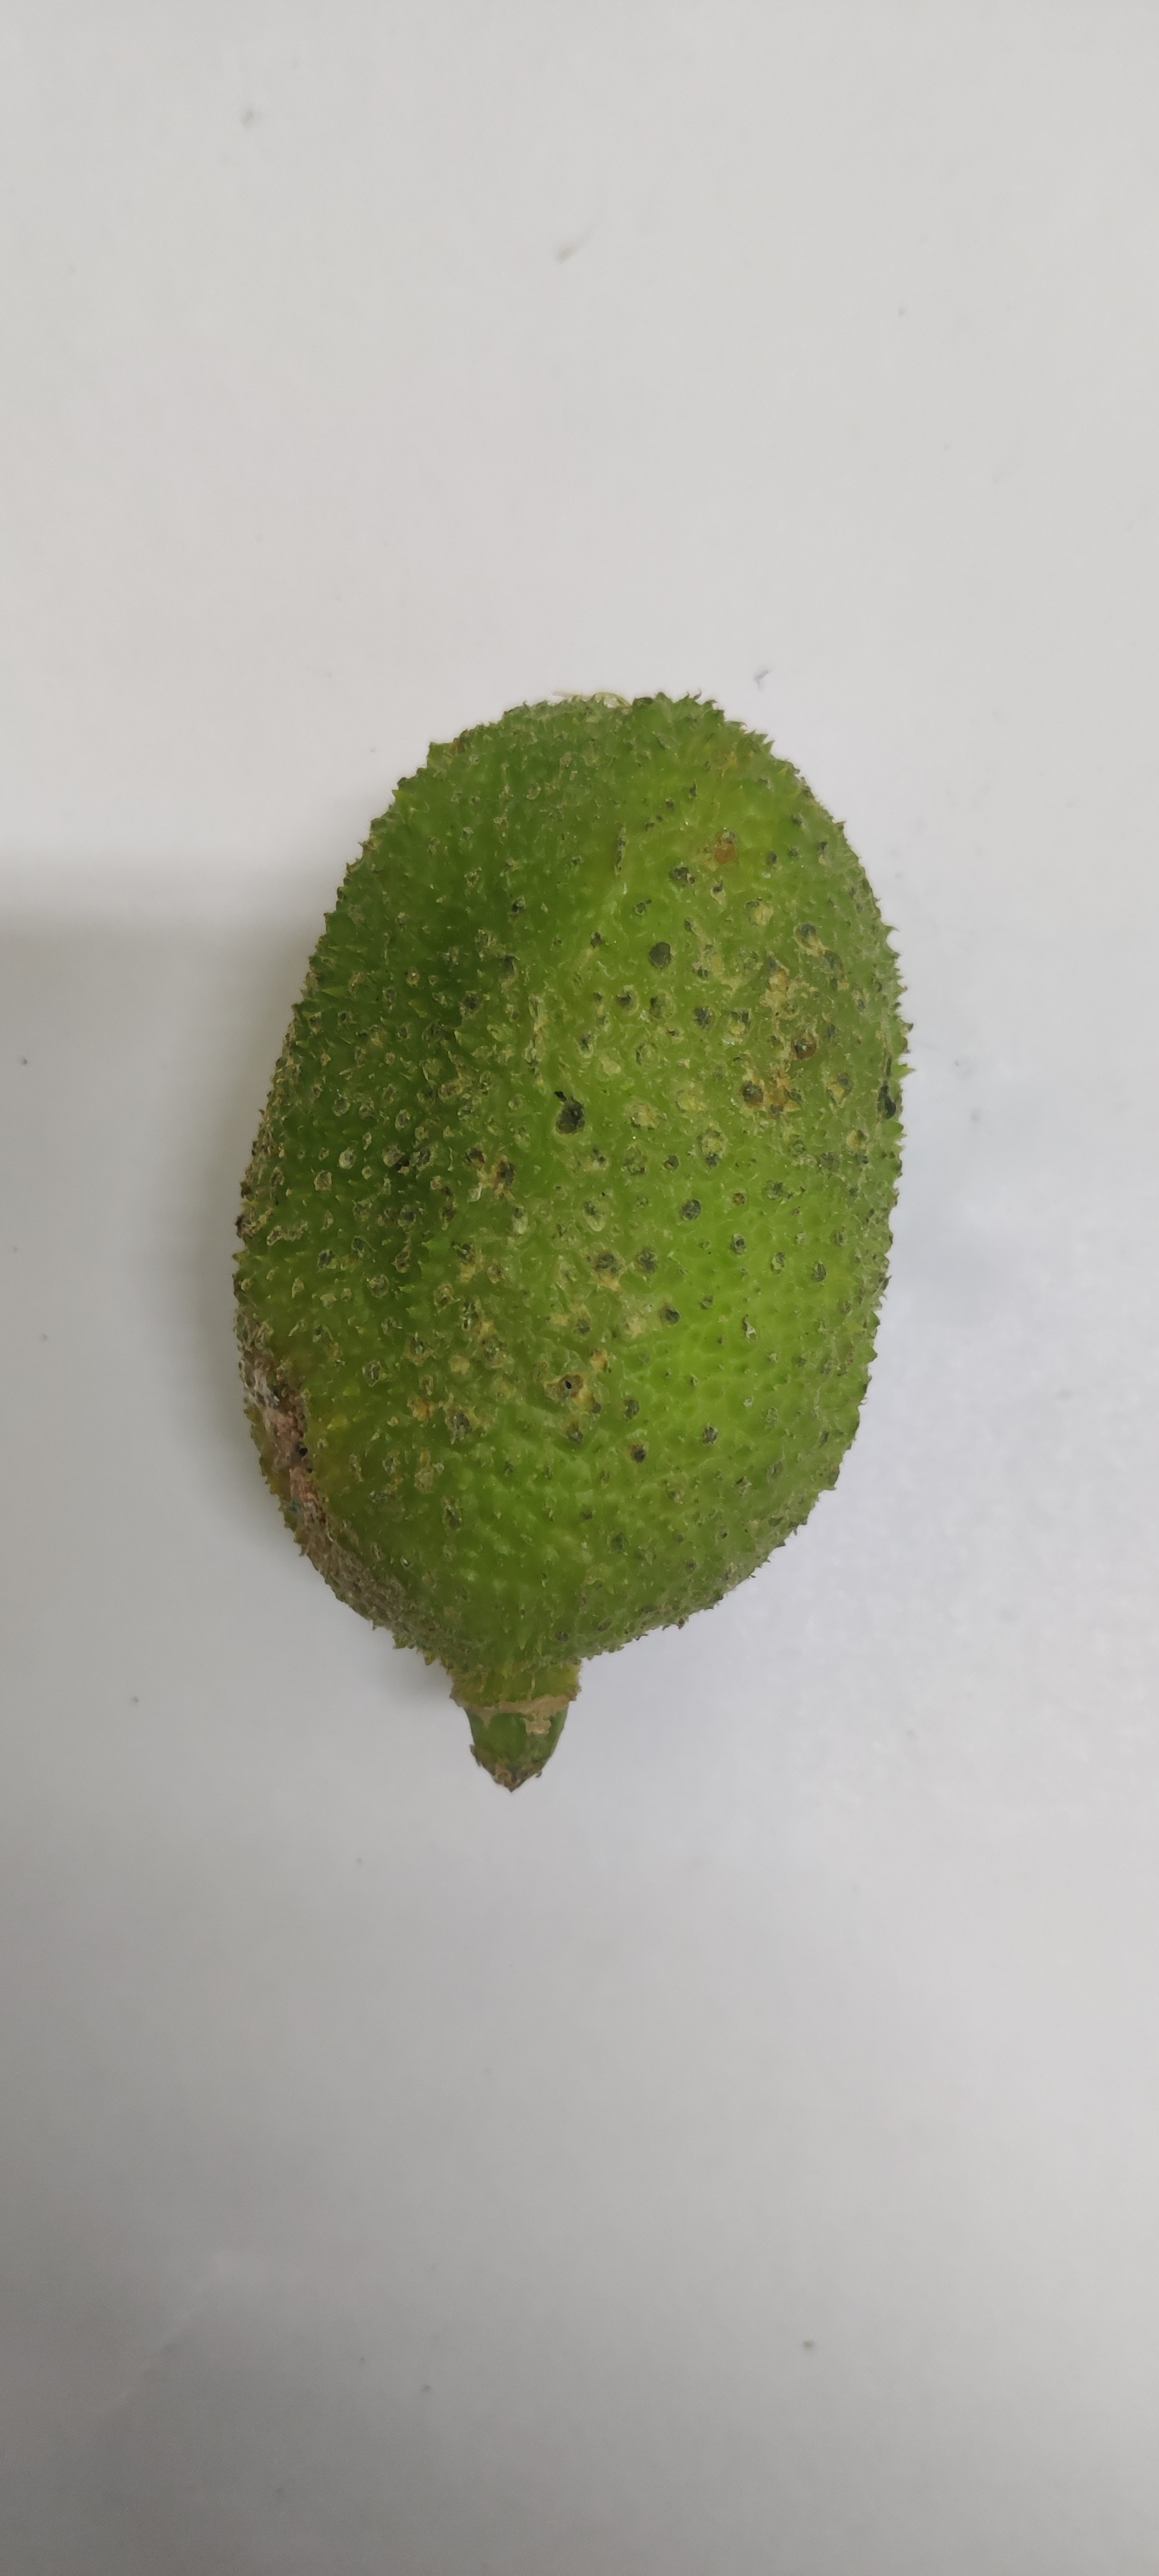
Crop: Spiny Gourd
Condition: Severely Damaged